Stack Stalk

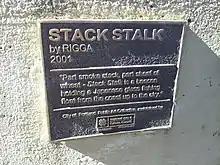
Plaque for the sculpture

The sculpture, designed by Ean Eldred and Rigga and completed in 2001, was funded by the City of Portland Development Commission's Percent for Art program. It is one of four by Rigga along the esplanade; the others are "Alluvial Wall" by Peter Nylen, "Echo Gate" by Eldred and "Ghost Ship" by James Harrison. "Stack Stalk" is composed of mild steel, stainless steel, glass float and electric light, and measures x x . The abstract lamp post contains graduated cylinders stacked to support the glass float. cultureNOW describes it as "Part smoke stack, part sheaf of wheat... a beacon holding a Japanese glass fishing float from the coast up to the sky."